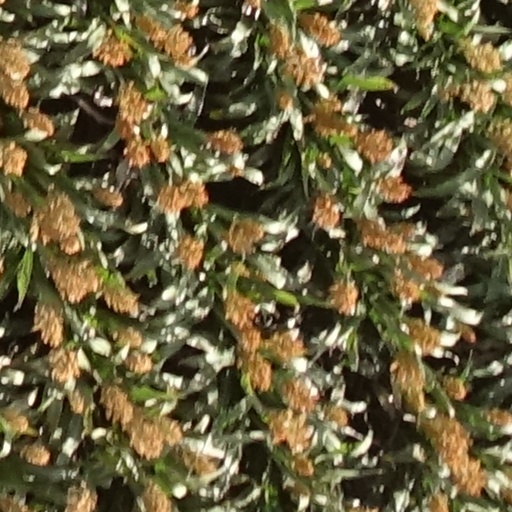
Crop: sorghum